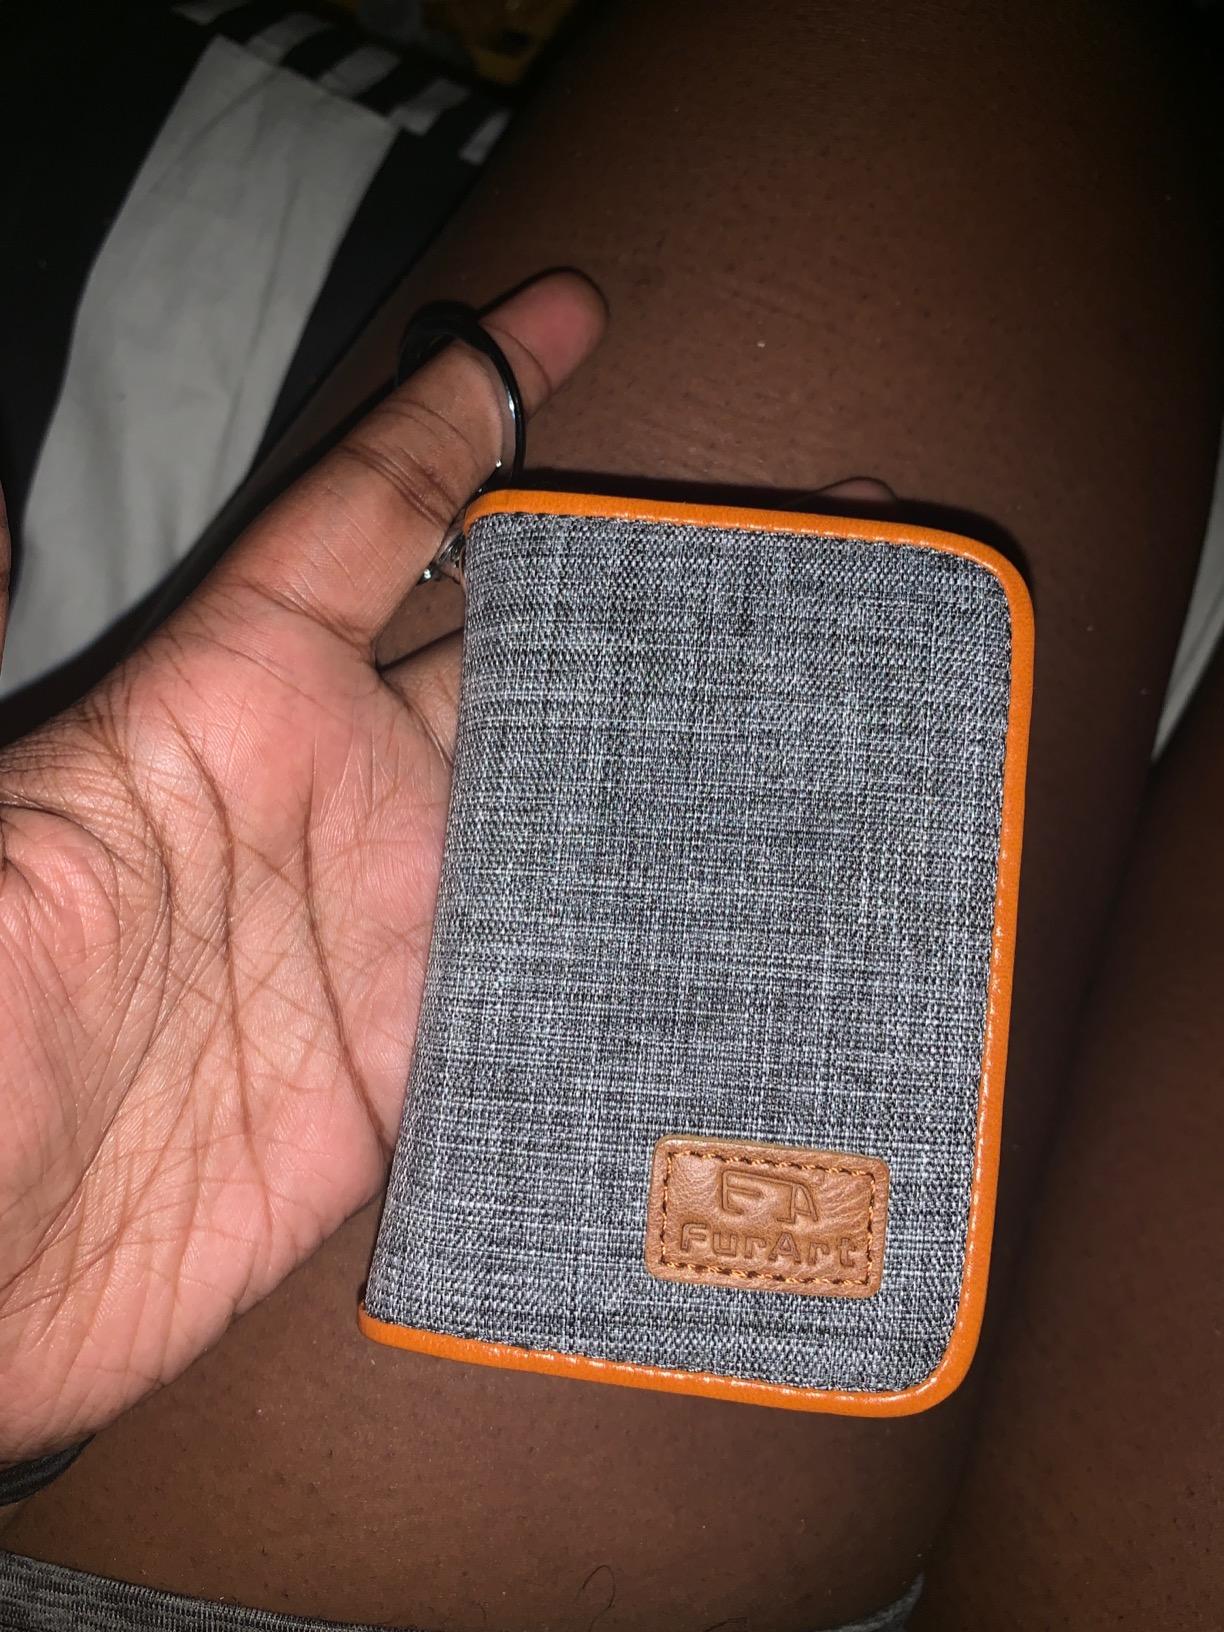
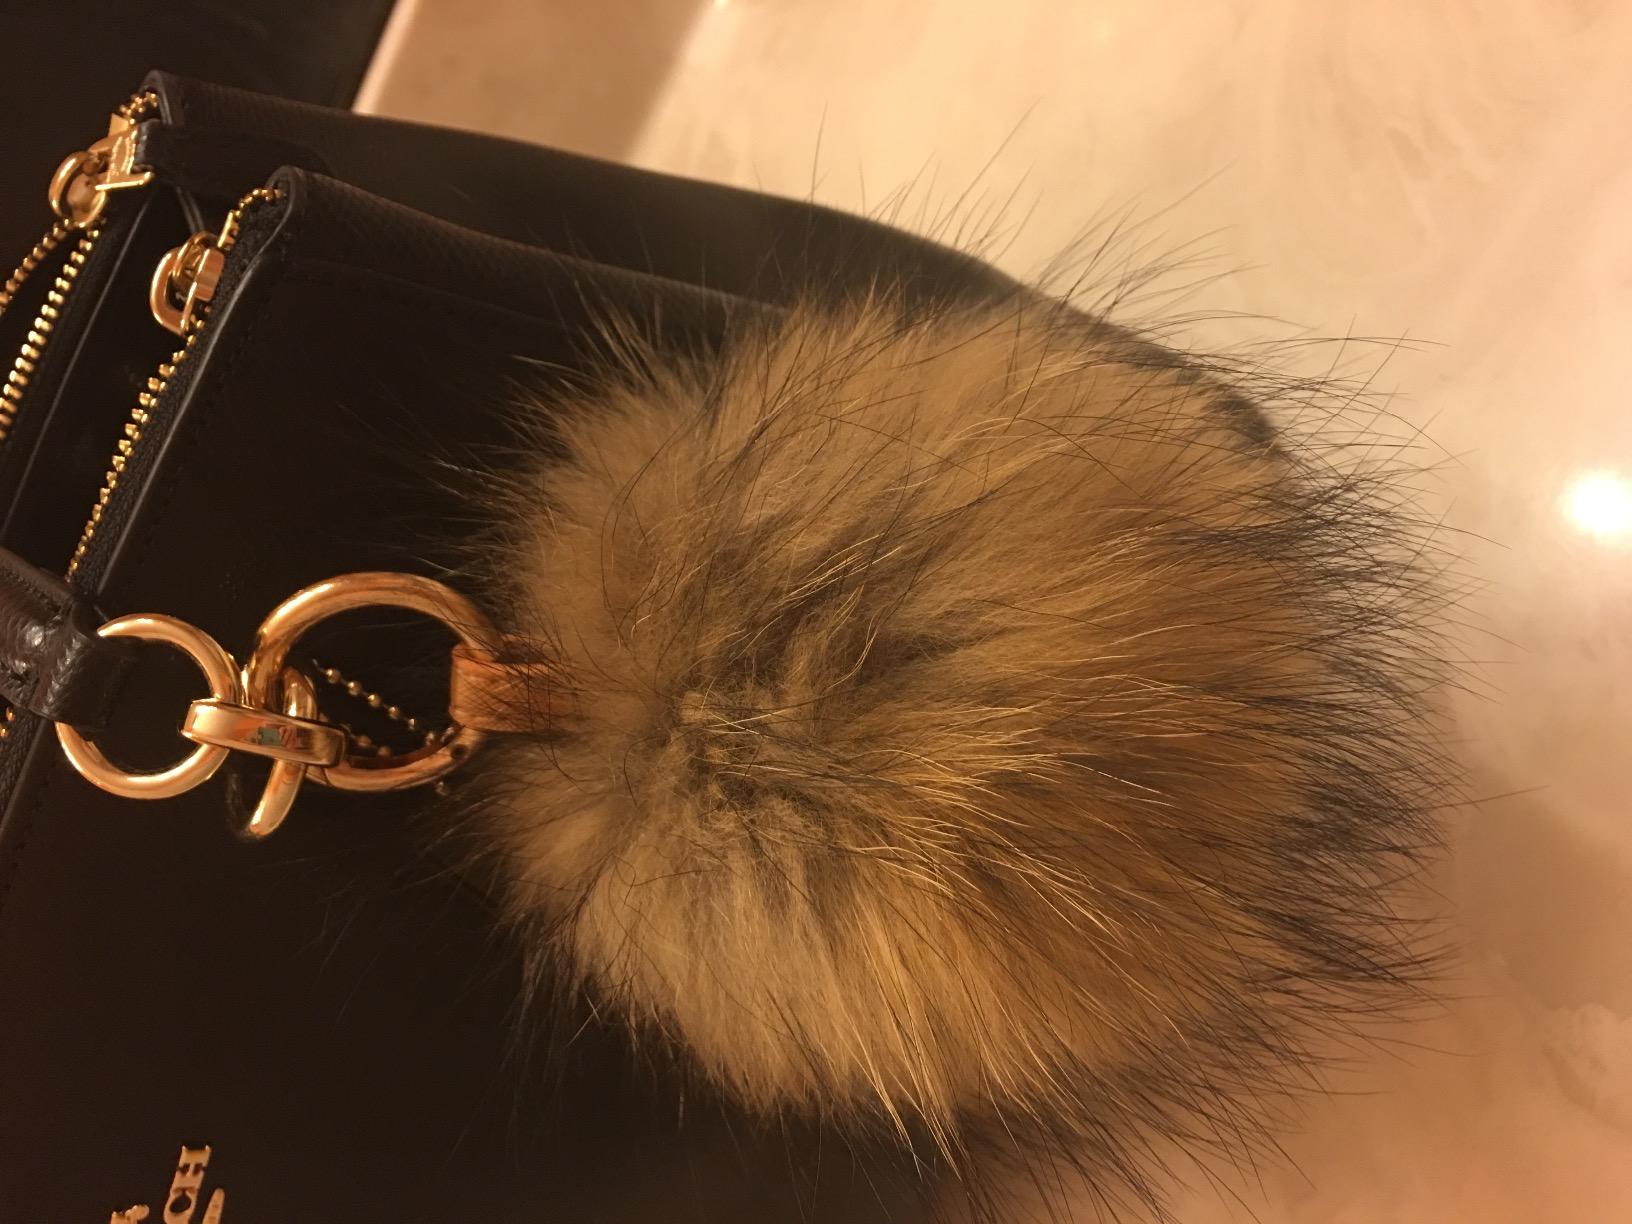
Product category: accessories_keychain
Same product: no